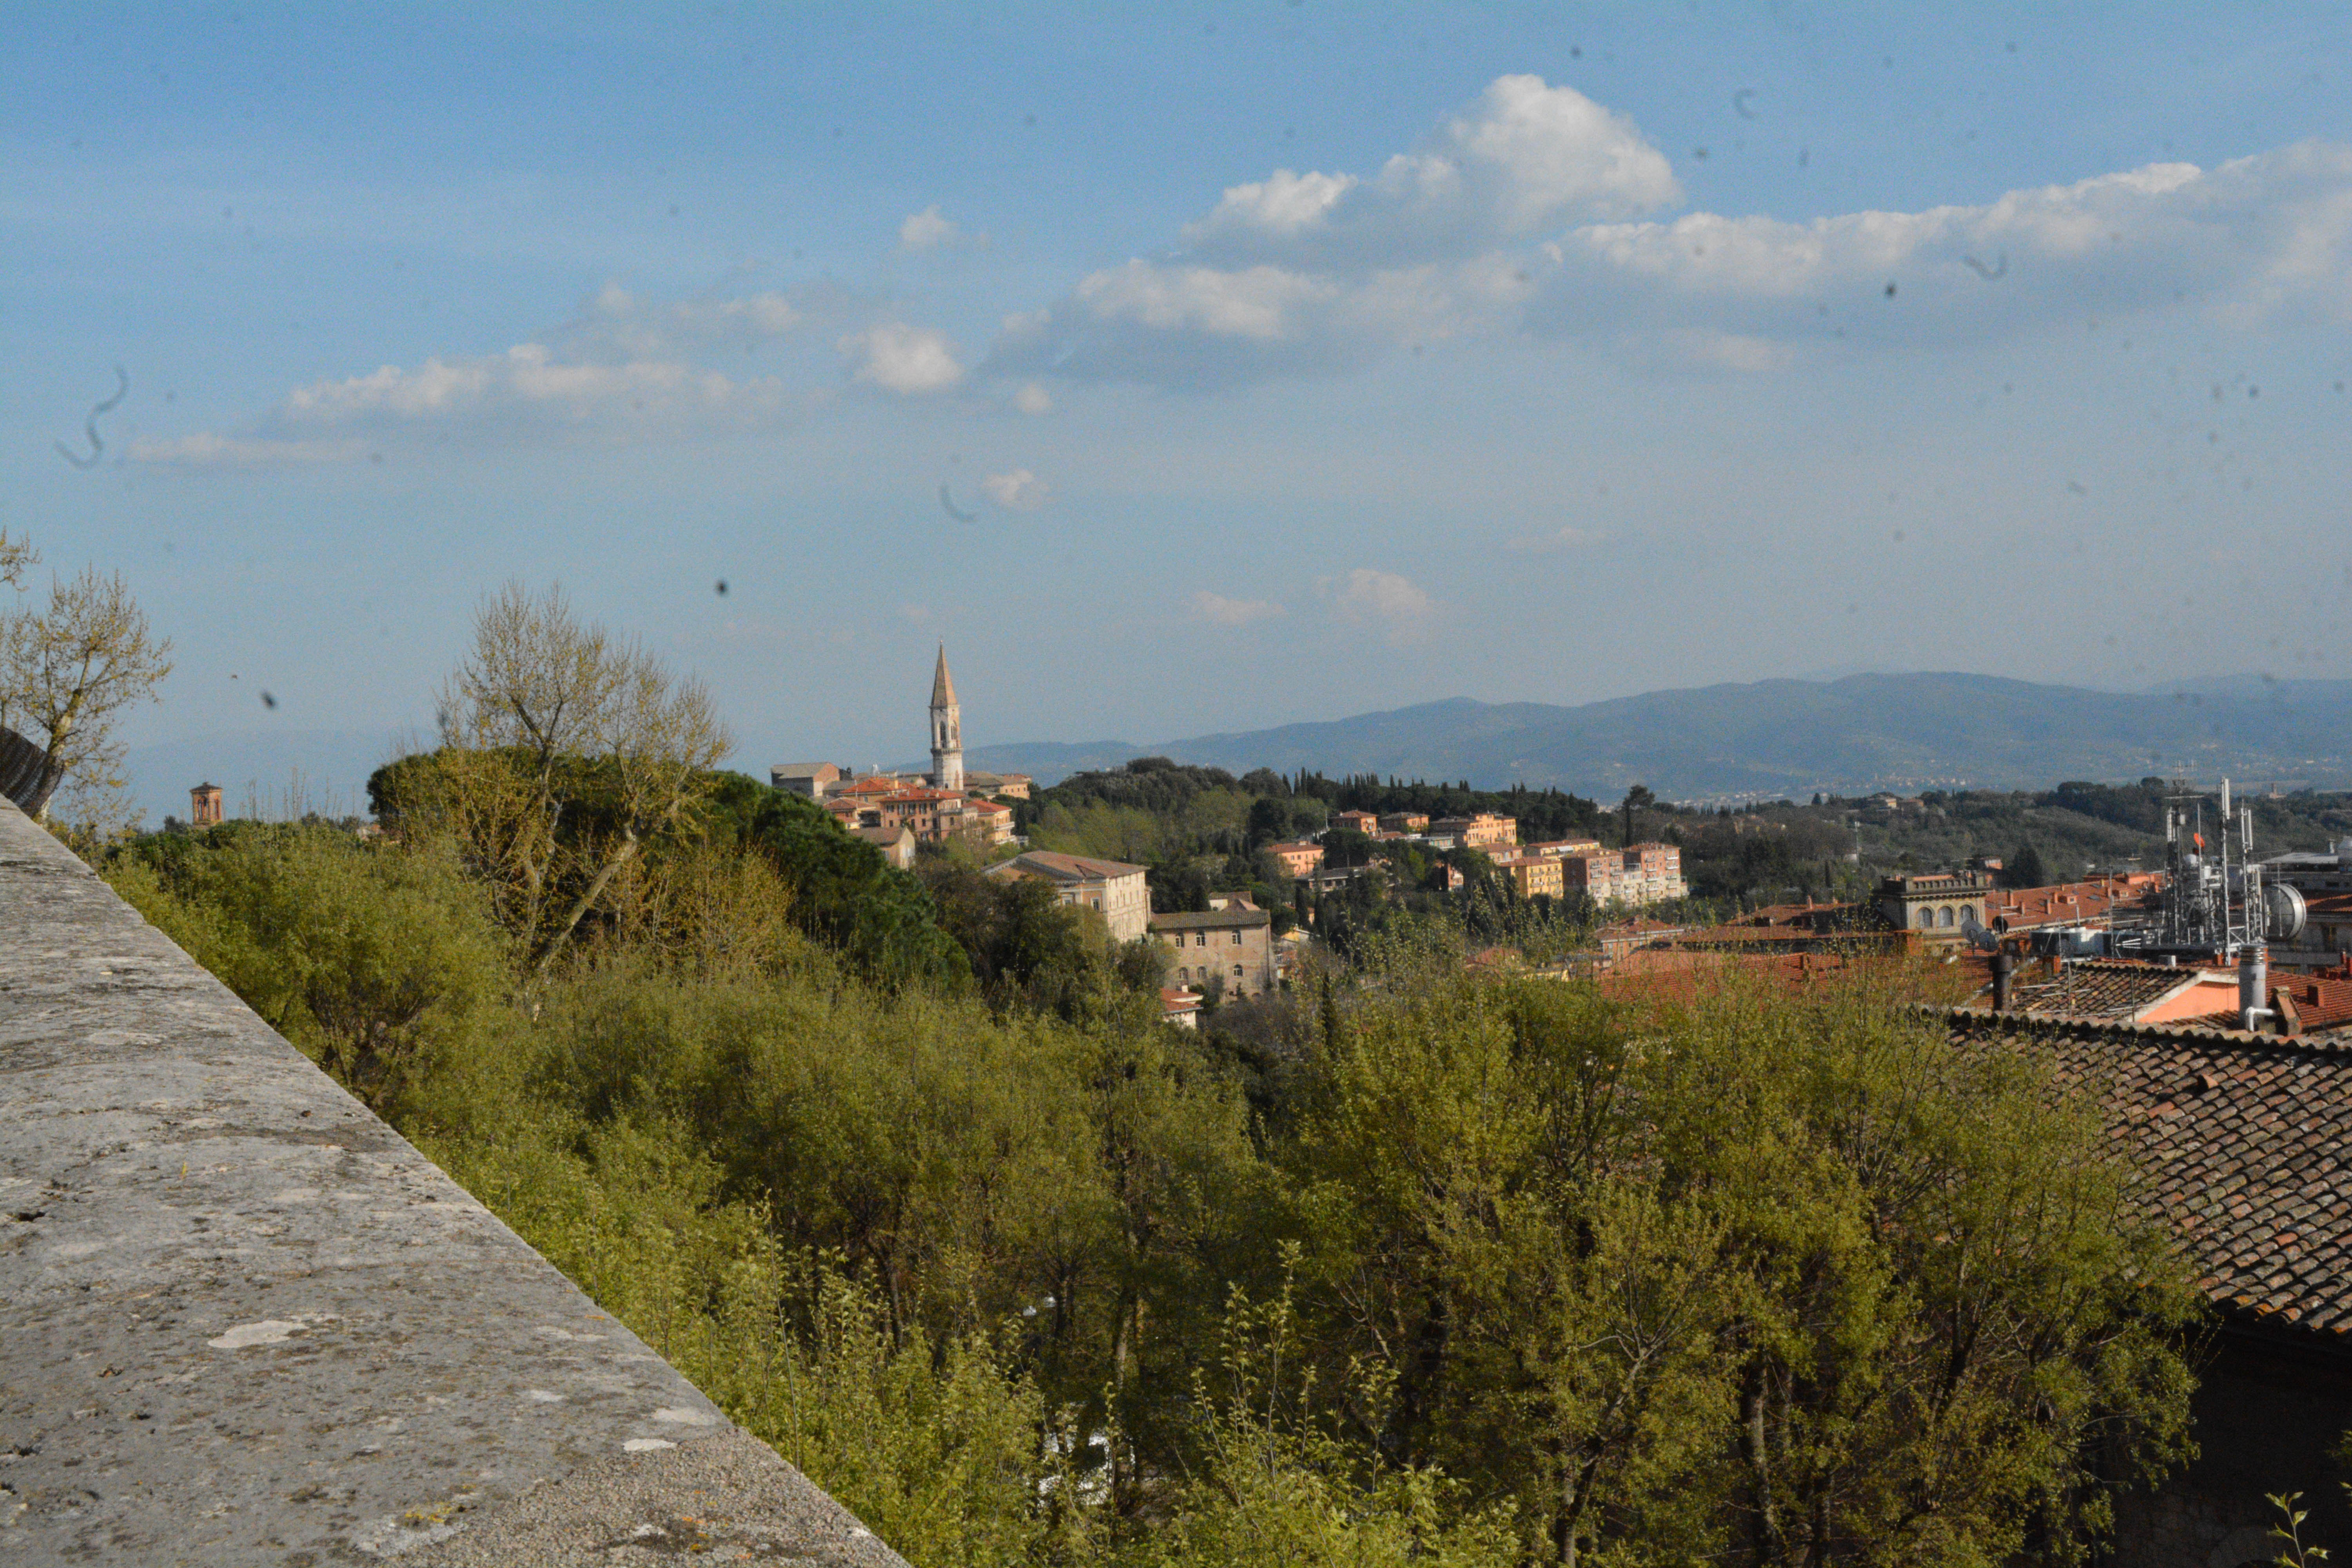
sea, coast, mountain, hill, town, river, panorama, village, castle, fortification, terrain, waterway, rural area, aerial photography, human settlement